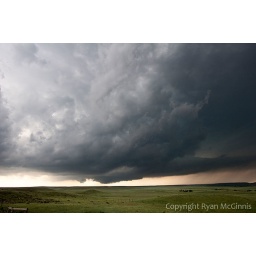
A wall cloud in Goshen County, Wyoming, June 5, 2009.